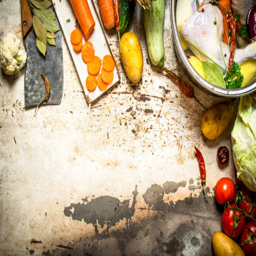
the soup of chicken , vegetables and spices